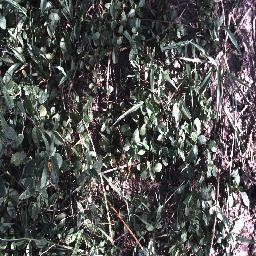
Label: negative